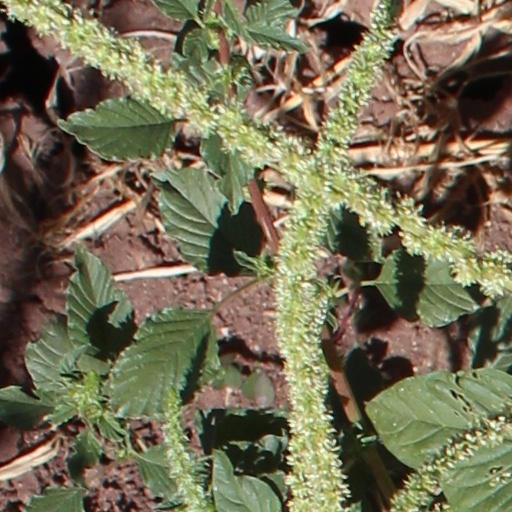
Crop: wheat